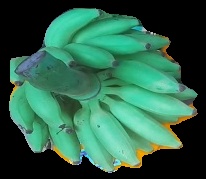
Variety: elakki-bale
Grade: grade2